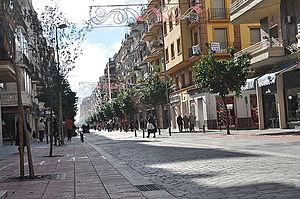
Alfonso Rodríguez Gómez de Celis [alˈfõnso roˈðɾiɣɛθ ˈɡomɛð ðe ˈθelis] est un homme politique espagnol membre du Parti socialiste ouvrier espagnol, né le 29 juillet 1970 à Séville.
La calle Asunción est une rue de Séville située dans le quartier de Los Remedios dans le district du même nom. Elle relie de manière verticale l'avenue Flota de Indias au sud à la place de Cuba au nord, qui termine l'avenue de la République argentine.